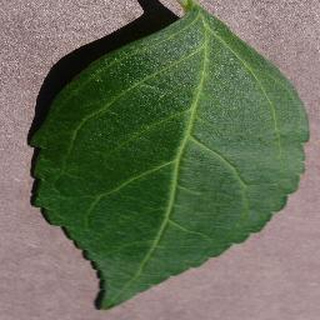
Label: healthy_cherry